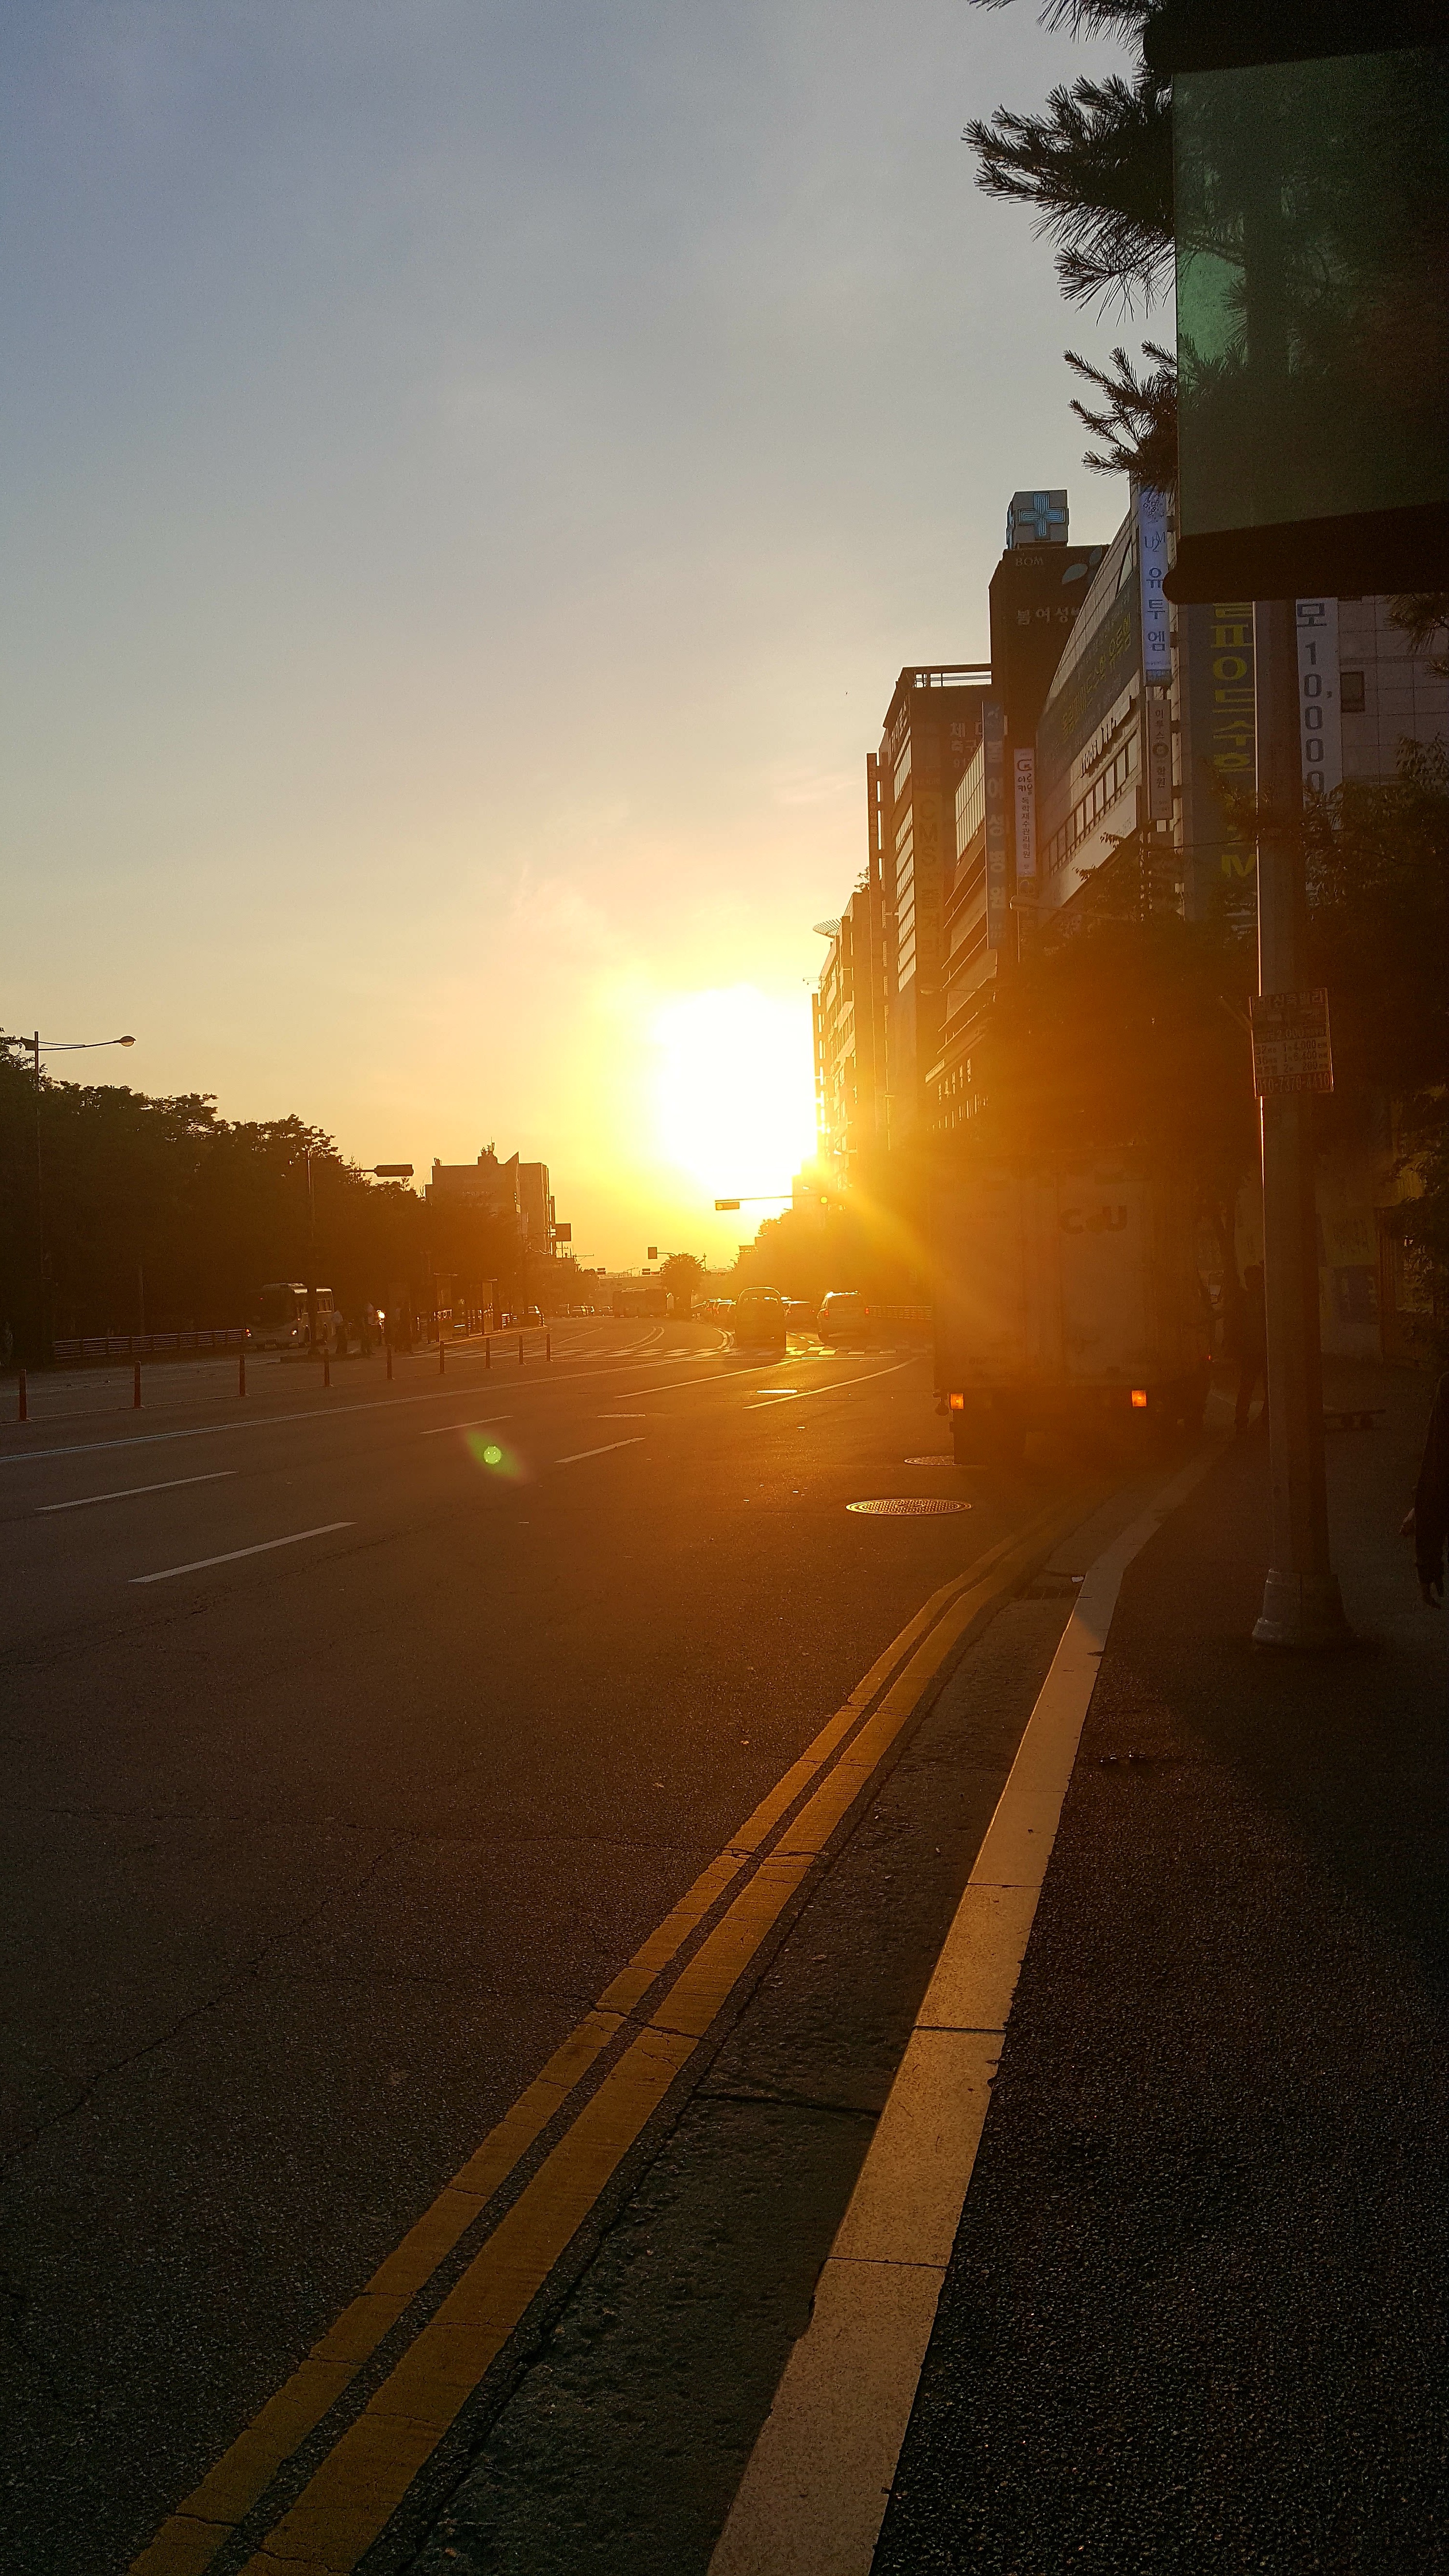
horizon, light, sky, sun, sunrise, sunset, road, night, sunlight, morning, dawn, dusk, evening, darkness, atmospheric phenomenon